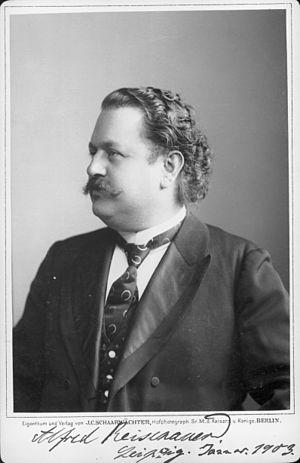
Alfred Reisenauer est un pianiste, compositeur et professeur de musique allemand.